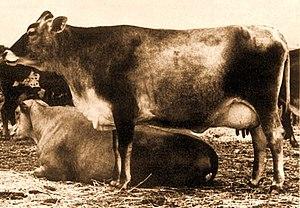
Le zébu laitier australien est une race bovine australienne. Le nom est parfois abrégé en AMZ.